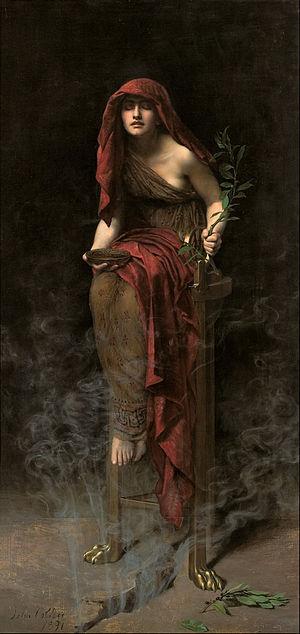
Dans la religion grecque antique, la Pythie, également appelée Pythonisse, est l'oracle du temple d'Apollon à Delphes. Elle tire son nom de « Python », le serpent monstrueux qui vivait dans une grotte à l'emplacement du site actuel du sanctuaire, et qui terrorisait les habitants de la région autour du mont Parnasse avant d'être tué par Apollon, ou bien de « Pytho », le nom archaïque de la ville de Delphes.